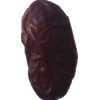
Label: dates